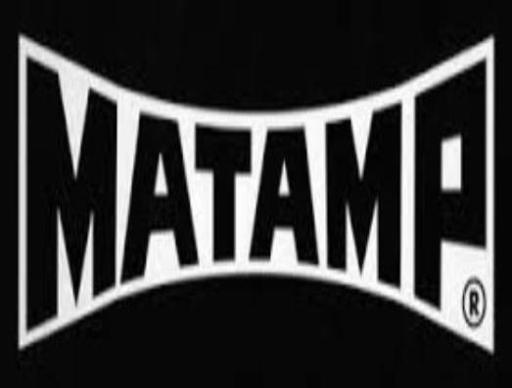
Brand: matamp
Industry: Others